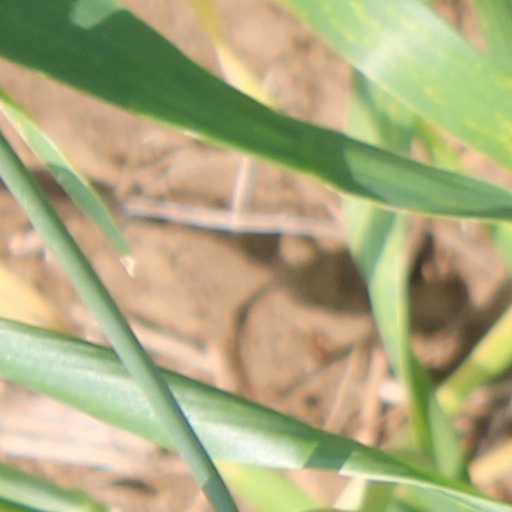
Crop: wheat